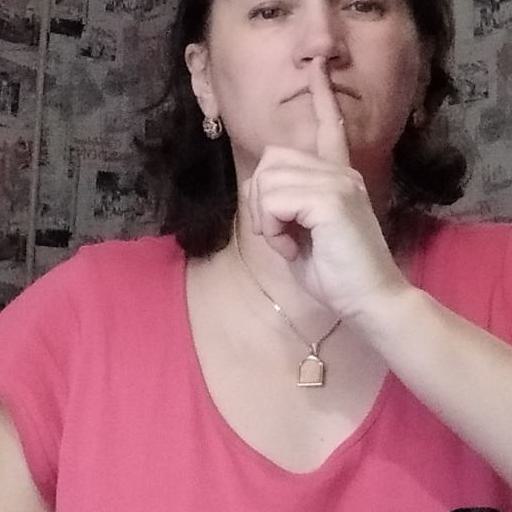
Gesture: mute